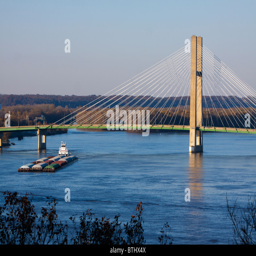
a barge heads down under the suspension bridge